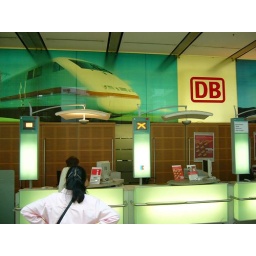
DieBahn ticket office at Frankfurt Hbf train station in Germany 2004.